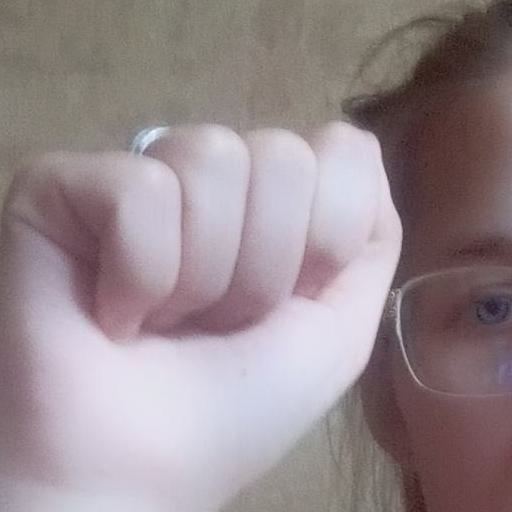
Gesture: fist